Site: brandenburg
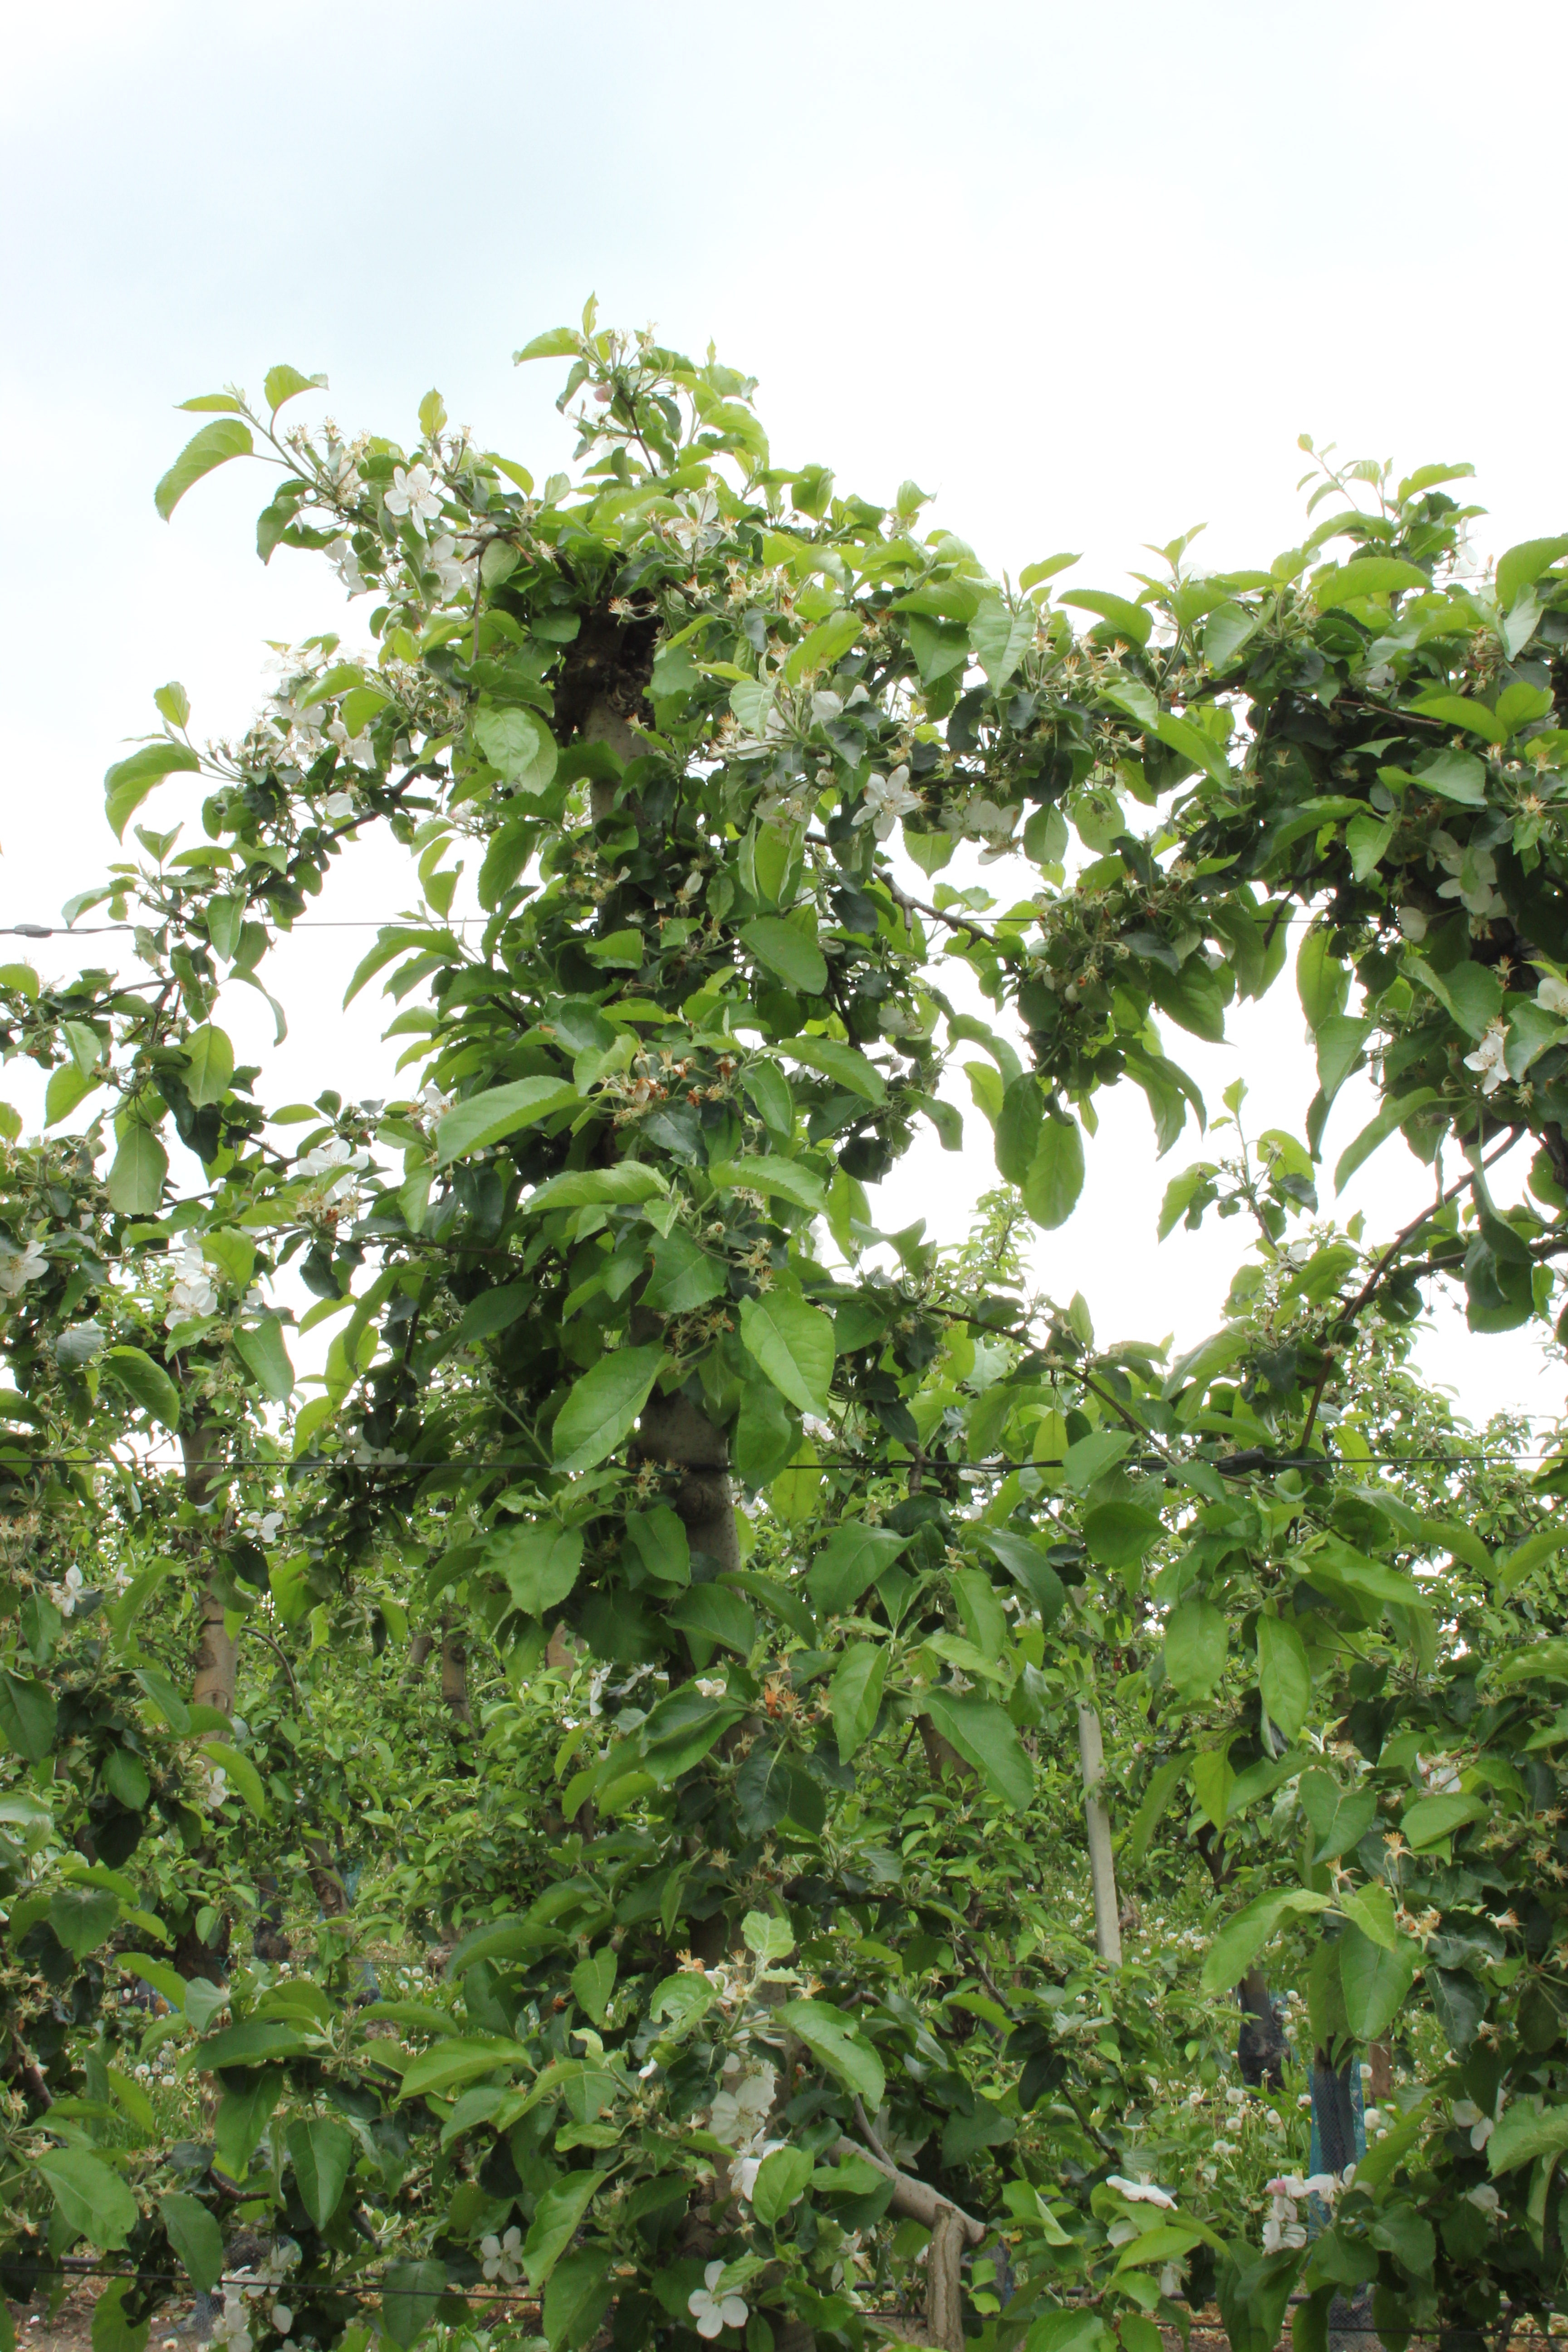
Growth stage (BBCH 67): Flowering